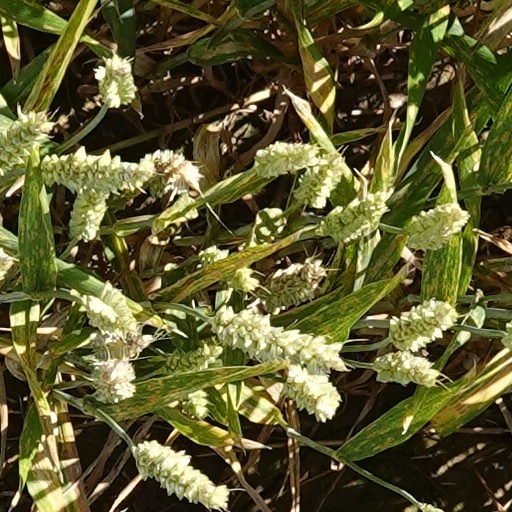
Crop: wheat